Arthur Sinclair

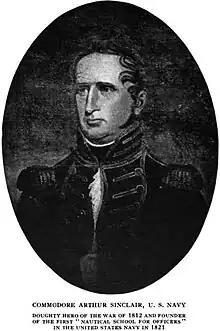

Commodore Arthur Sinclair (28 February 1780 – 7 February 1831) was a United States Navy officer who served in during the Quasi-War, the First Barbary War and the War of 1812. His three sons also served in the Navy; they resigned in 1861, however, to serve in the Confederate States Navy.